Ana Birchall

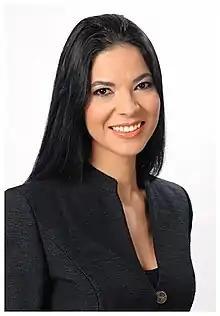
Ana Birchall

Ana Birchall (née Ana Călin; born 30 August 1973) is a Romanian lawyer and politician. Since 2012, Birchall has served as a deputy for Vaslui County representing the Social Democratic Party. In the Victor Ponta and Sorin Grindeanu Cabinets, Birchall served as the Prime Minister's representative for European affairs and the partnership with the United States. After the resignation of Florin Iordache following anti-corruption protests, Birchall served as Minister of Justice, first on an interim basis and later permanently in the Cabinet of Viorica Dăncilă. Between 2019-2019 Ana Birchall was Deputy Prime Minister in charge with the Strategic Partnerships of Romania.